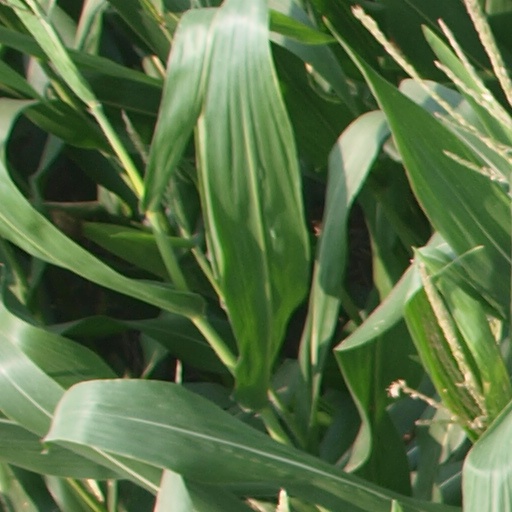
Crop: maize; corn